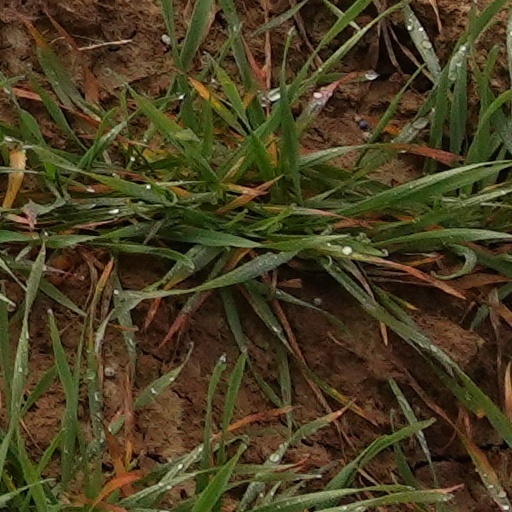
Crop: wheat